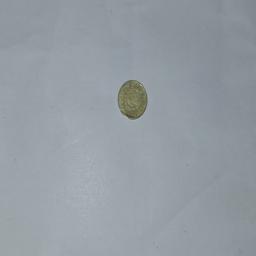
Label: 5_Old_Back